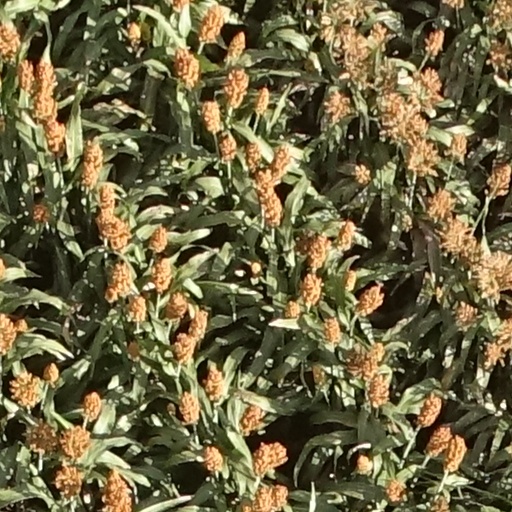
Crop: sorghum